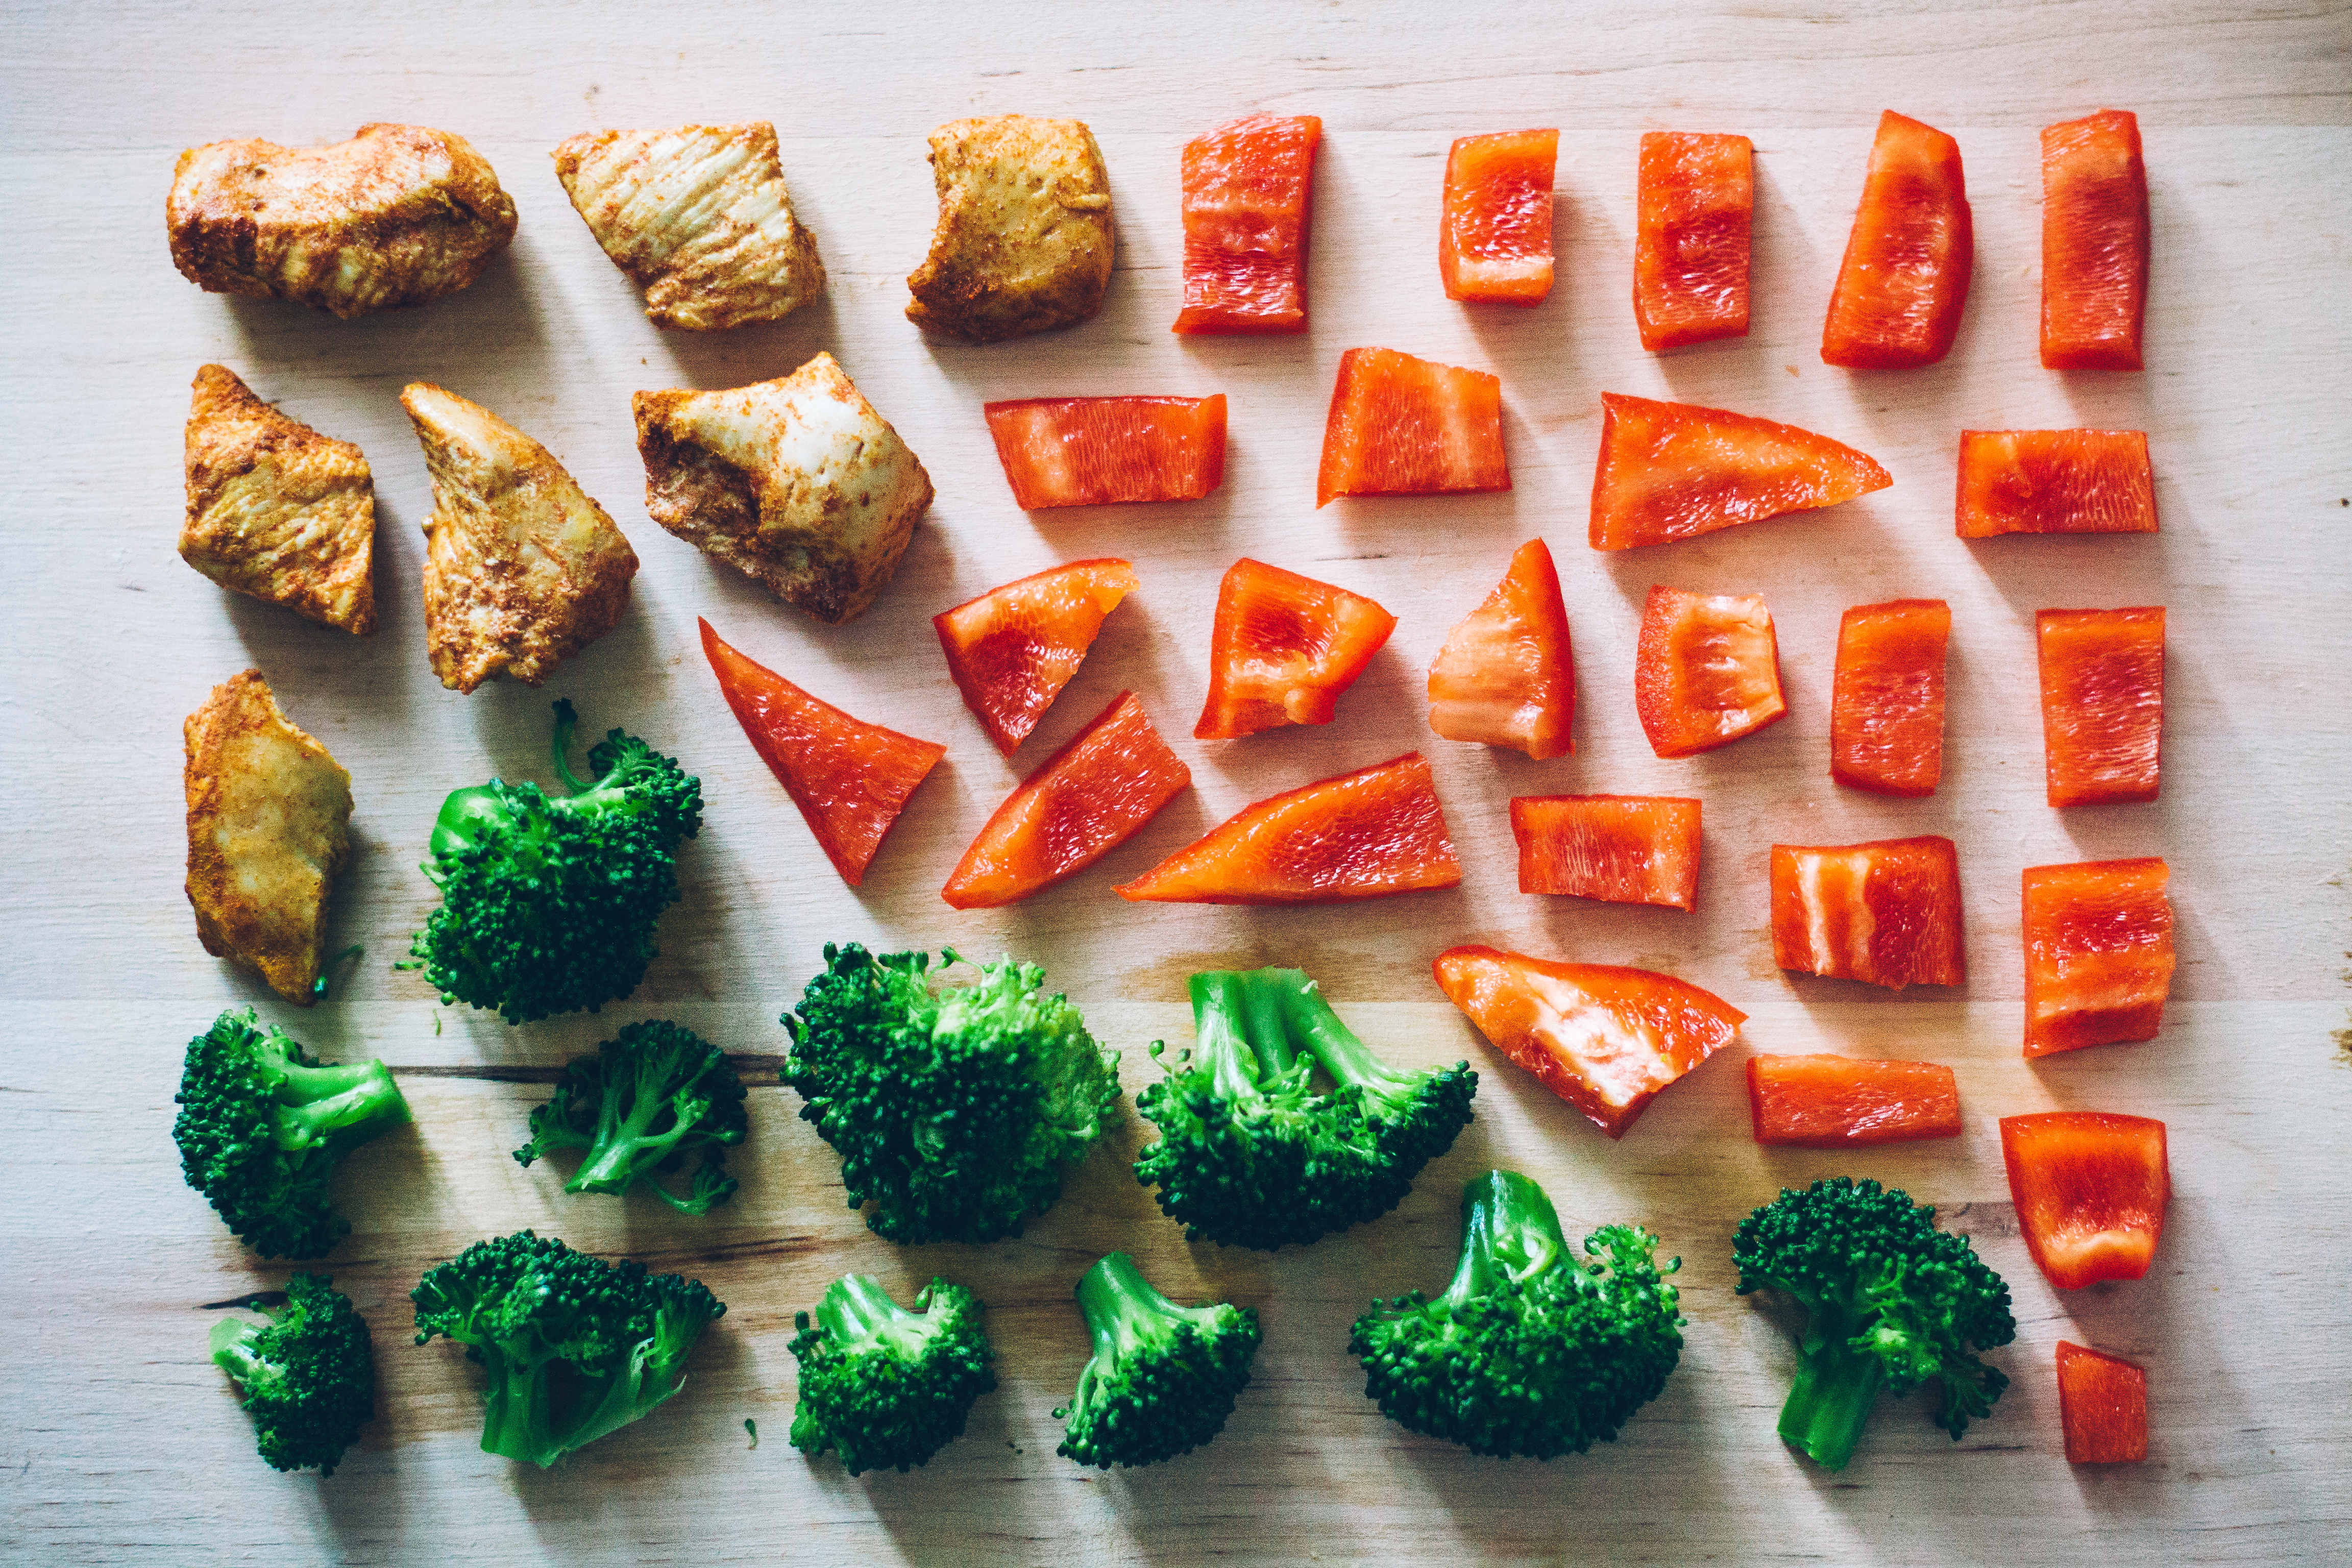
restaurant, dish, meal, food, pepper, cooking, produce, vegetable, kitchen, healthy, dessert, meat, lunch, cuisine, broccoli, vegetables, dinner, paprika, ingredients, hors d oeuvre, slicing, sorted